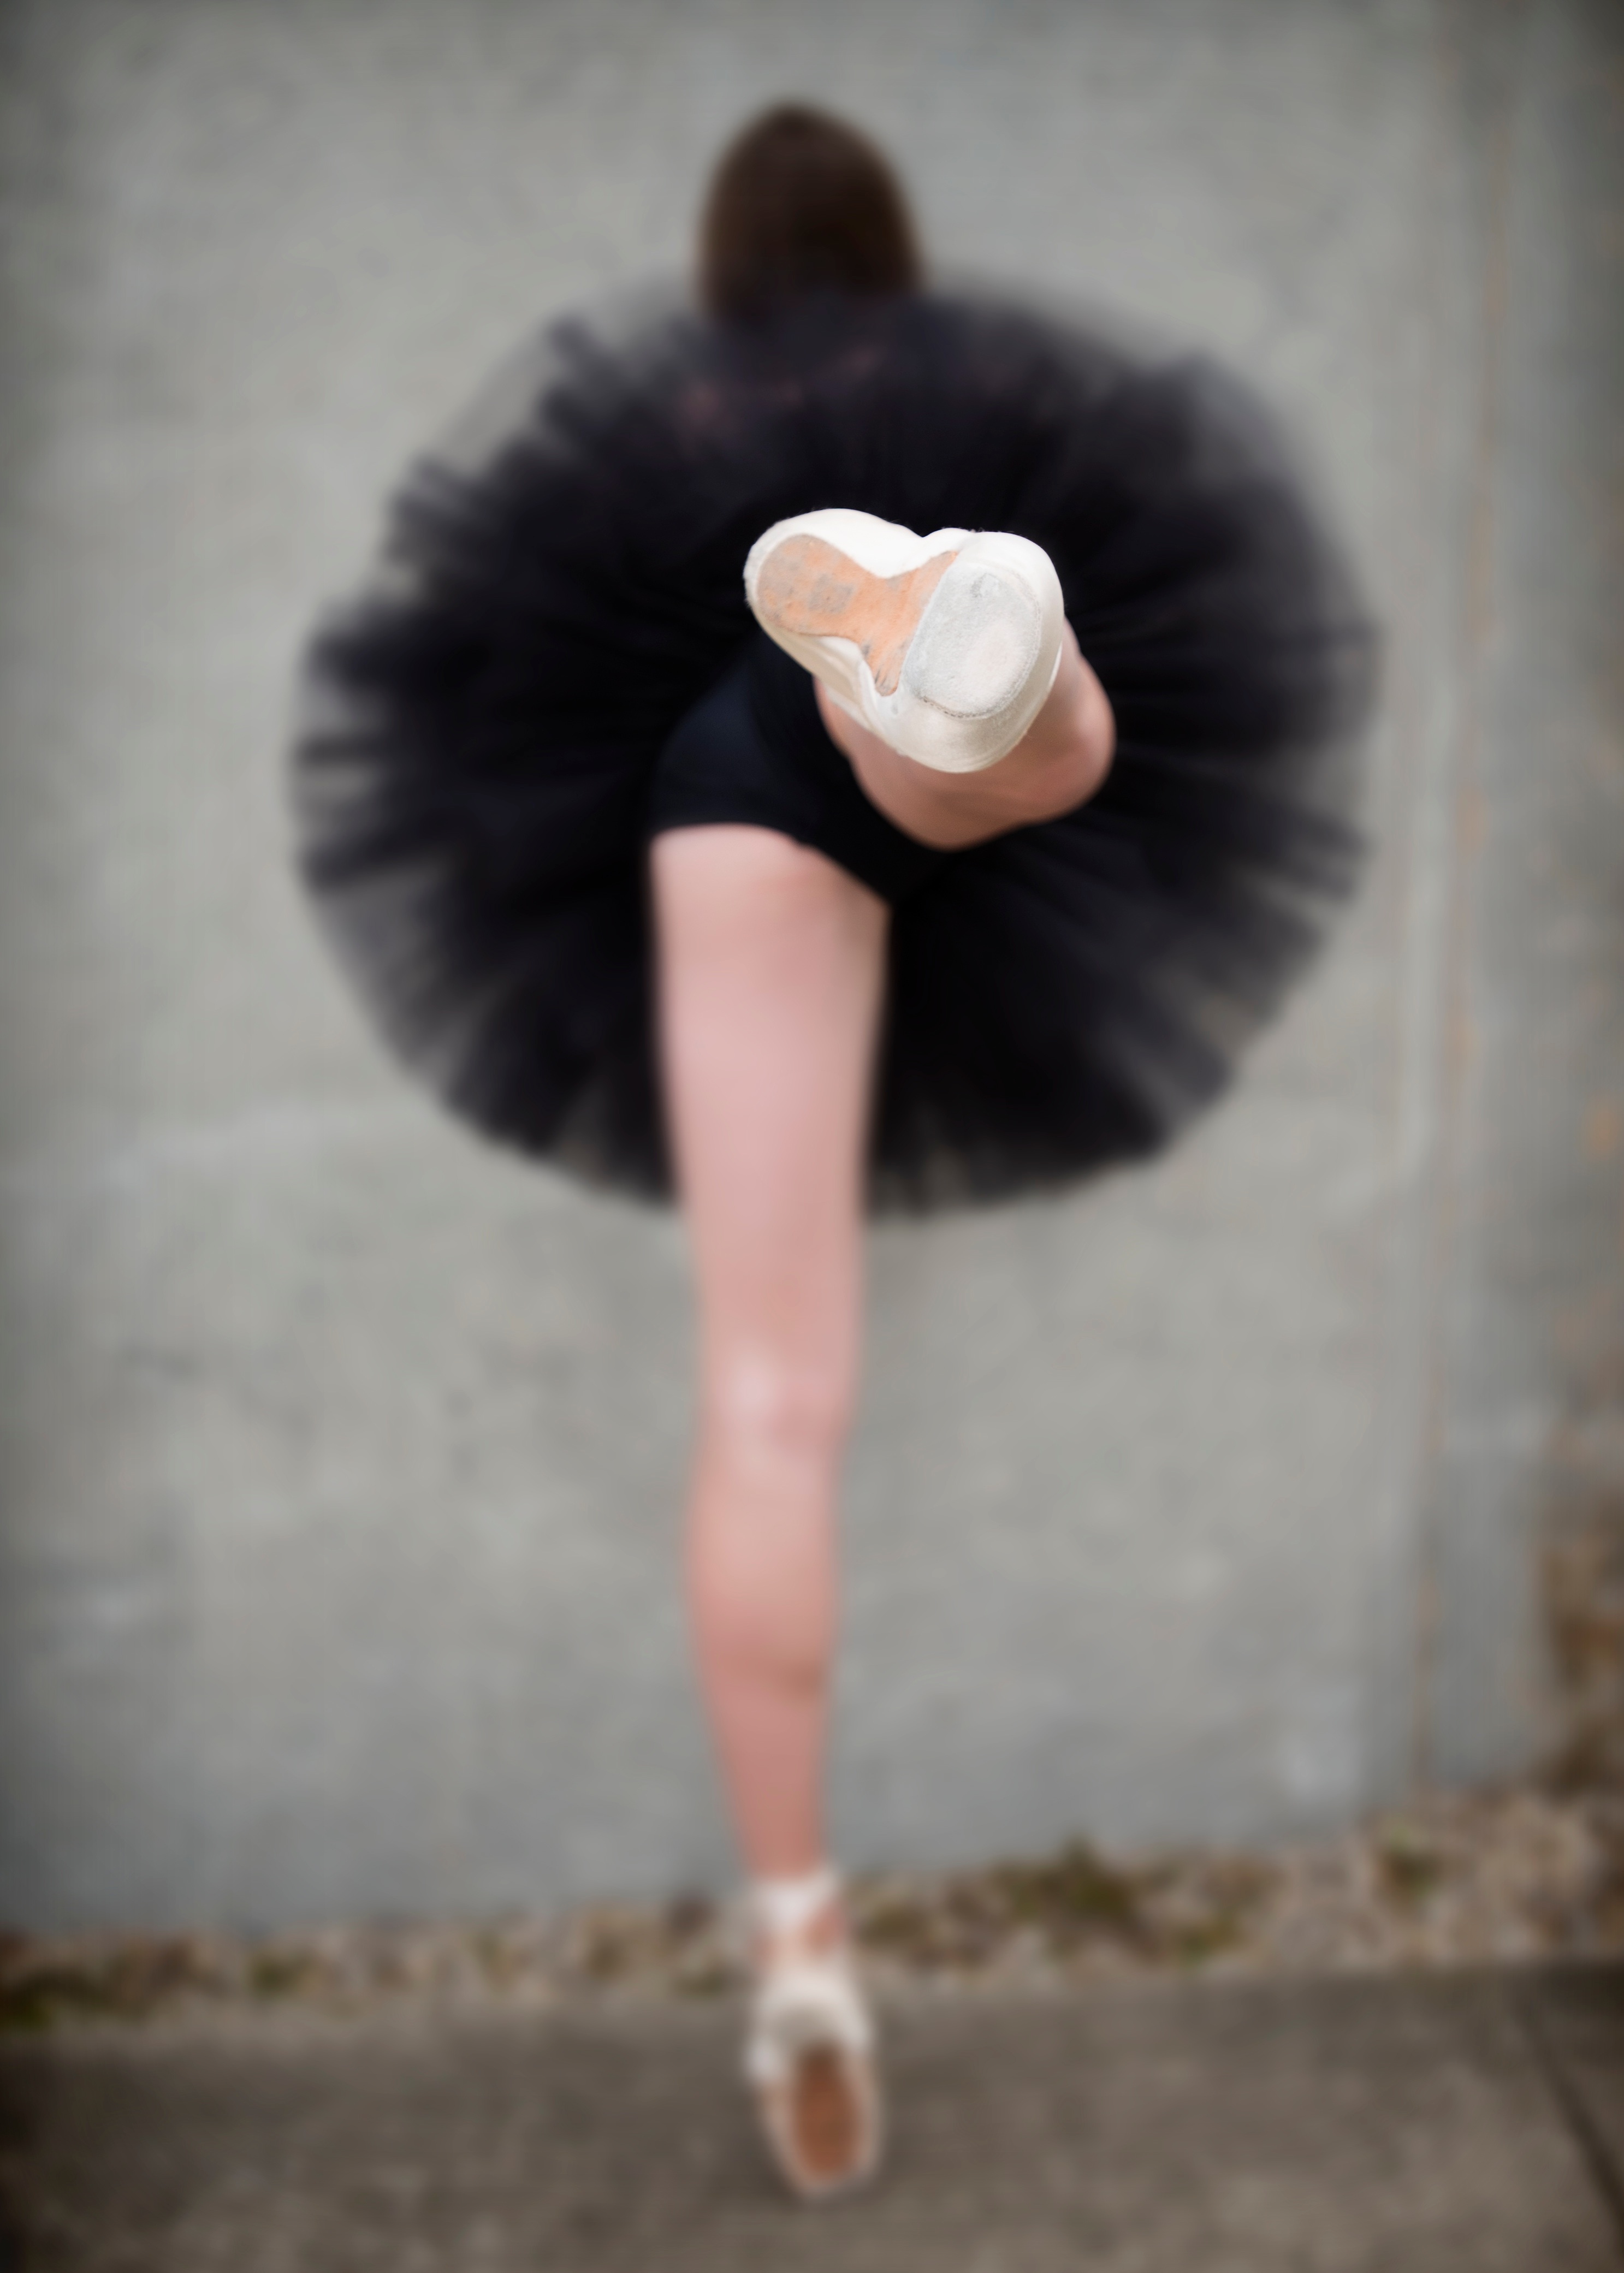
hair, leg, dance, hairstyle, ballerina, ballet, tutu, sports, dancing